Symbionese Liberation Army

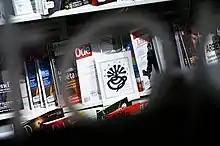
The SLA manifesto for sale in a magazine store in Stockholm in August 2008.

The SLA distributed photographs, news releases and radio-quality taped interviews in which they explained their activities to the press. The Bay Area Research Collective was formed as an above-ground support group for the SLA, and distributed a mimeographed newsletter, "The Dragon".